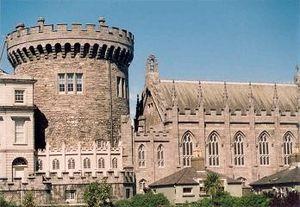
Dublin /dyblɛ̃/ est la plus grande ville de l'île d'Irlande et de l'État d'Irlande, dont elle est la capitale. La ville est située à proximité du point central de la côte orientale de l'île et au centre du comté de Dublin. Dublin est la plus grande ville d'Irlande en importance et en nombre d’habitants depuis le haut Moyen Âge. Elle est aujourd’hui classée à la soixante-sixième place dans l’index des places financières mondiales et a un des plus forts taux de développement parmi les capitales européennes. Dublin est le centre historique, politique, artistique, culturel, économique et industriel de l’Irlande.